No. 100 Squadron RAF

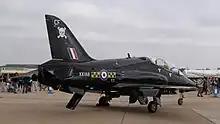

The squadron flag which depicts a skull and crossbones was apparently stolen from a French brothel in 1918. It was later embellished with the squadron name and the motto "Blood and Bones". The original flag disintegrated while being looked after by a Flight Lieutenant Trillwood during his time as a Japanese prisoner of war. The flag was originally dark maroon in colour but was replaced by a black flag after the war. Following the 90th anniversary of the squadron, a replica of the original flag was presented to the squadron by Arthur White, a navigator with the squadron during the Second World War, in 2008.